Julius Caesar (cricketer)

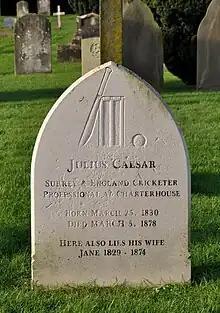
Caesar's grave in Nightingale cemetery Godalming

He was a carpenter and joiner by trade, but became cricket coach and groundsman at Charterhouse School in later life. One of his pupils at Charterhouse was C. Aubrey Smith who went on to play for Sussex, captain England in his only Test match and become a famous Hollywood movie star.